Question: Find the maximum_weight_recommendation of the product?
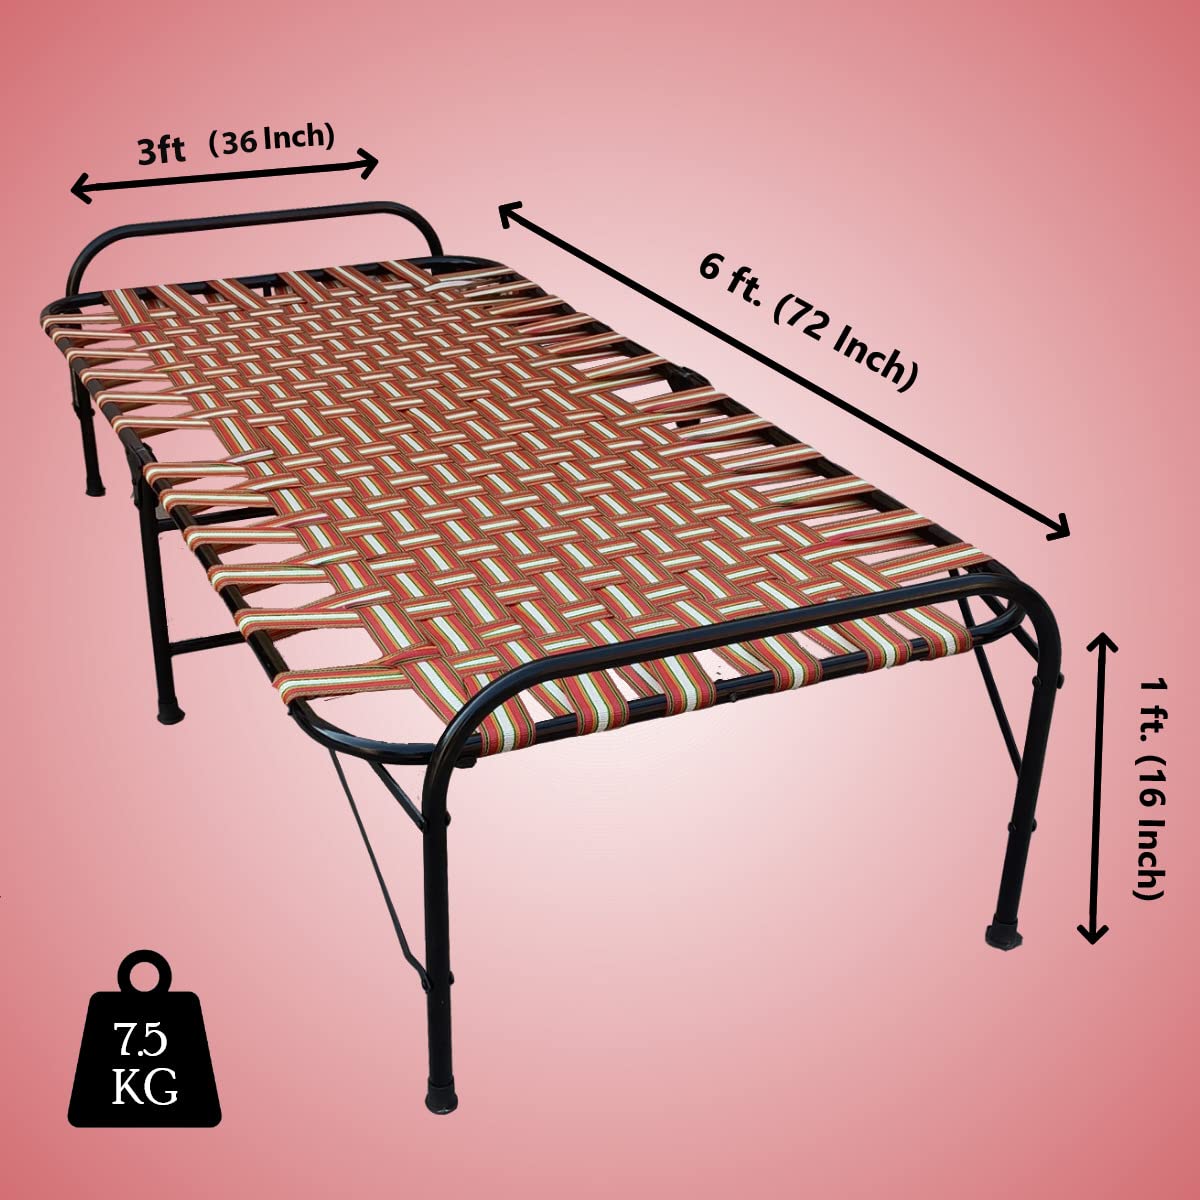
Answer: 7.5 kilogram